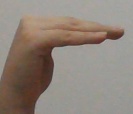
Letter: haa